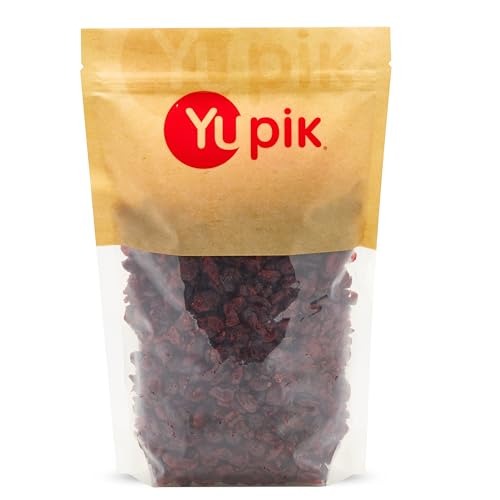
Item Name: Yupik Dried Cranberries, 2.2 lb, Dried Whole Fruits, Fruity & Tart, Plump & Chewy, Source of Fiber, Healthy Snacks, Ideal for Baking & Topping
Bullet Point 1: A good source of fiber
Bullet Point 2: Tangy and delicious dried cranberries
Bullet Point 3: Use in salads, cereal, add to yogurt and smoothies or enjoy as a snack
Value: 35.2
Unit: Ounce

Price: 23.895